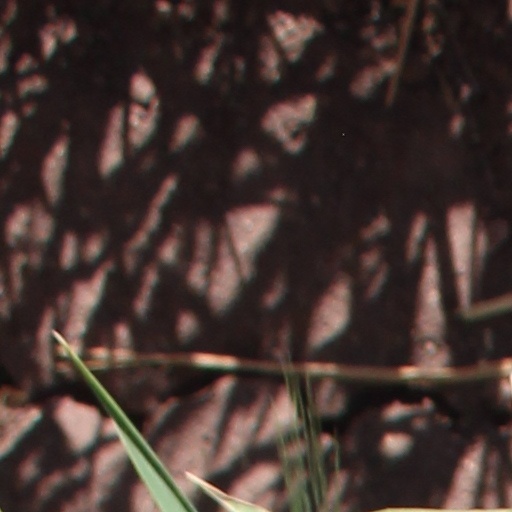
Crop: wheat